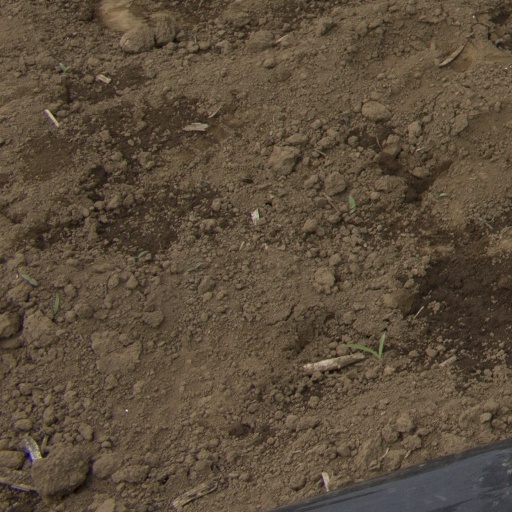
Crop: Jerusalem artichoke